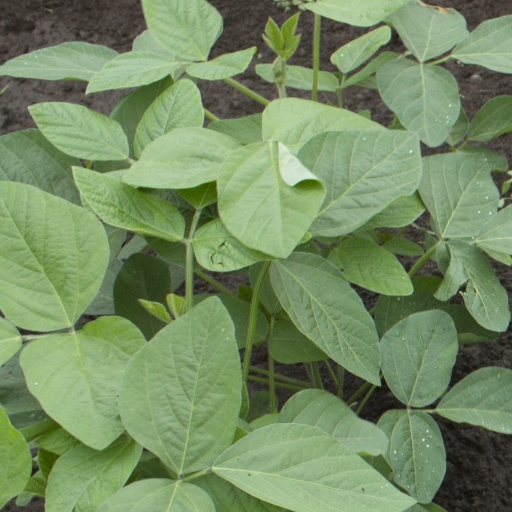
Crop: soybean